North Dakota Fighting Hawks football

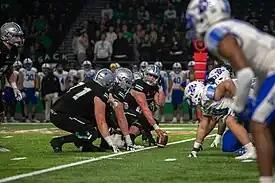
The North Dakota football team lines up on offense before the snap during a game against Indiana State in 2023

In the first season in the Missouri Valley Football Conference the Fighting Hawks went 4–1. The team shared a 3-way tie in winning the conference.